White House Conference on Aging

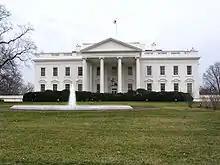
The White House

In 1950, President Harry S Truman ordered the Federal Security Agency to hold a national conference on aging. The purpose was to assess the policy challenges posed by a changing populace, particularly in light of numerous changes in federal entitlement programs (such as Social Security) that had been enacted during the previous 20 years. Social Security's goal was to assist those in need of financial assistance such as the poor, elderly, physically disabled or mentally ill.